Country of the Deaf

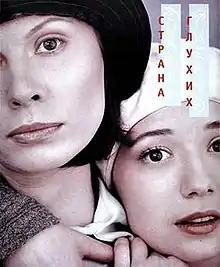

Country of the Deaf is a 1998 Russian crime film directed by Valery Todorovsky, loosely based on Renata Litvinova's novel "To Own and Belong". The film set in a fictional underworld of deaf-mute people in Moscow. The film was entered into the 48th Berlin International Film Festival.